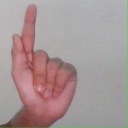
अक्षर: ळ